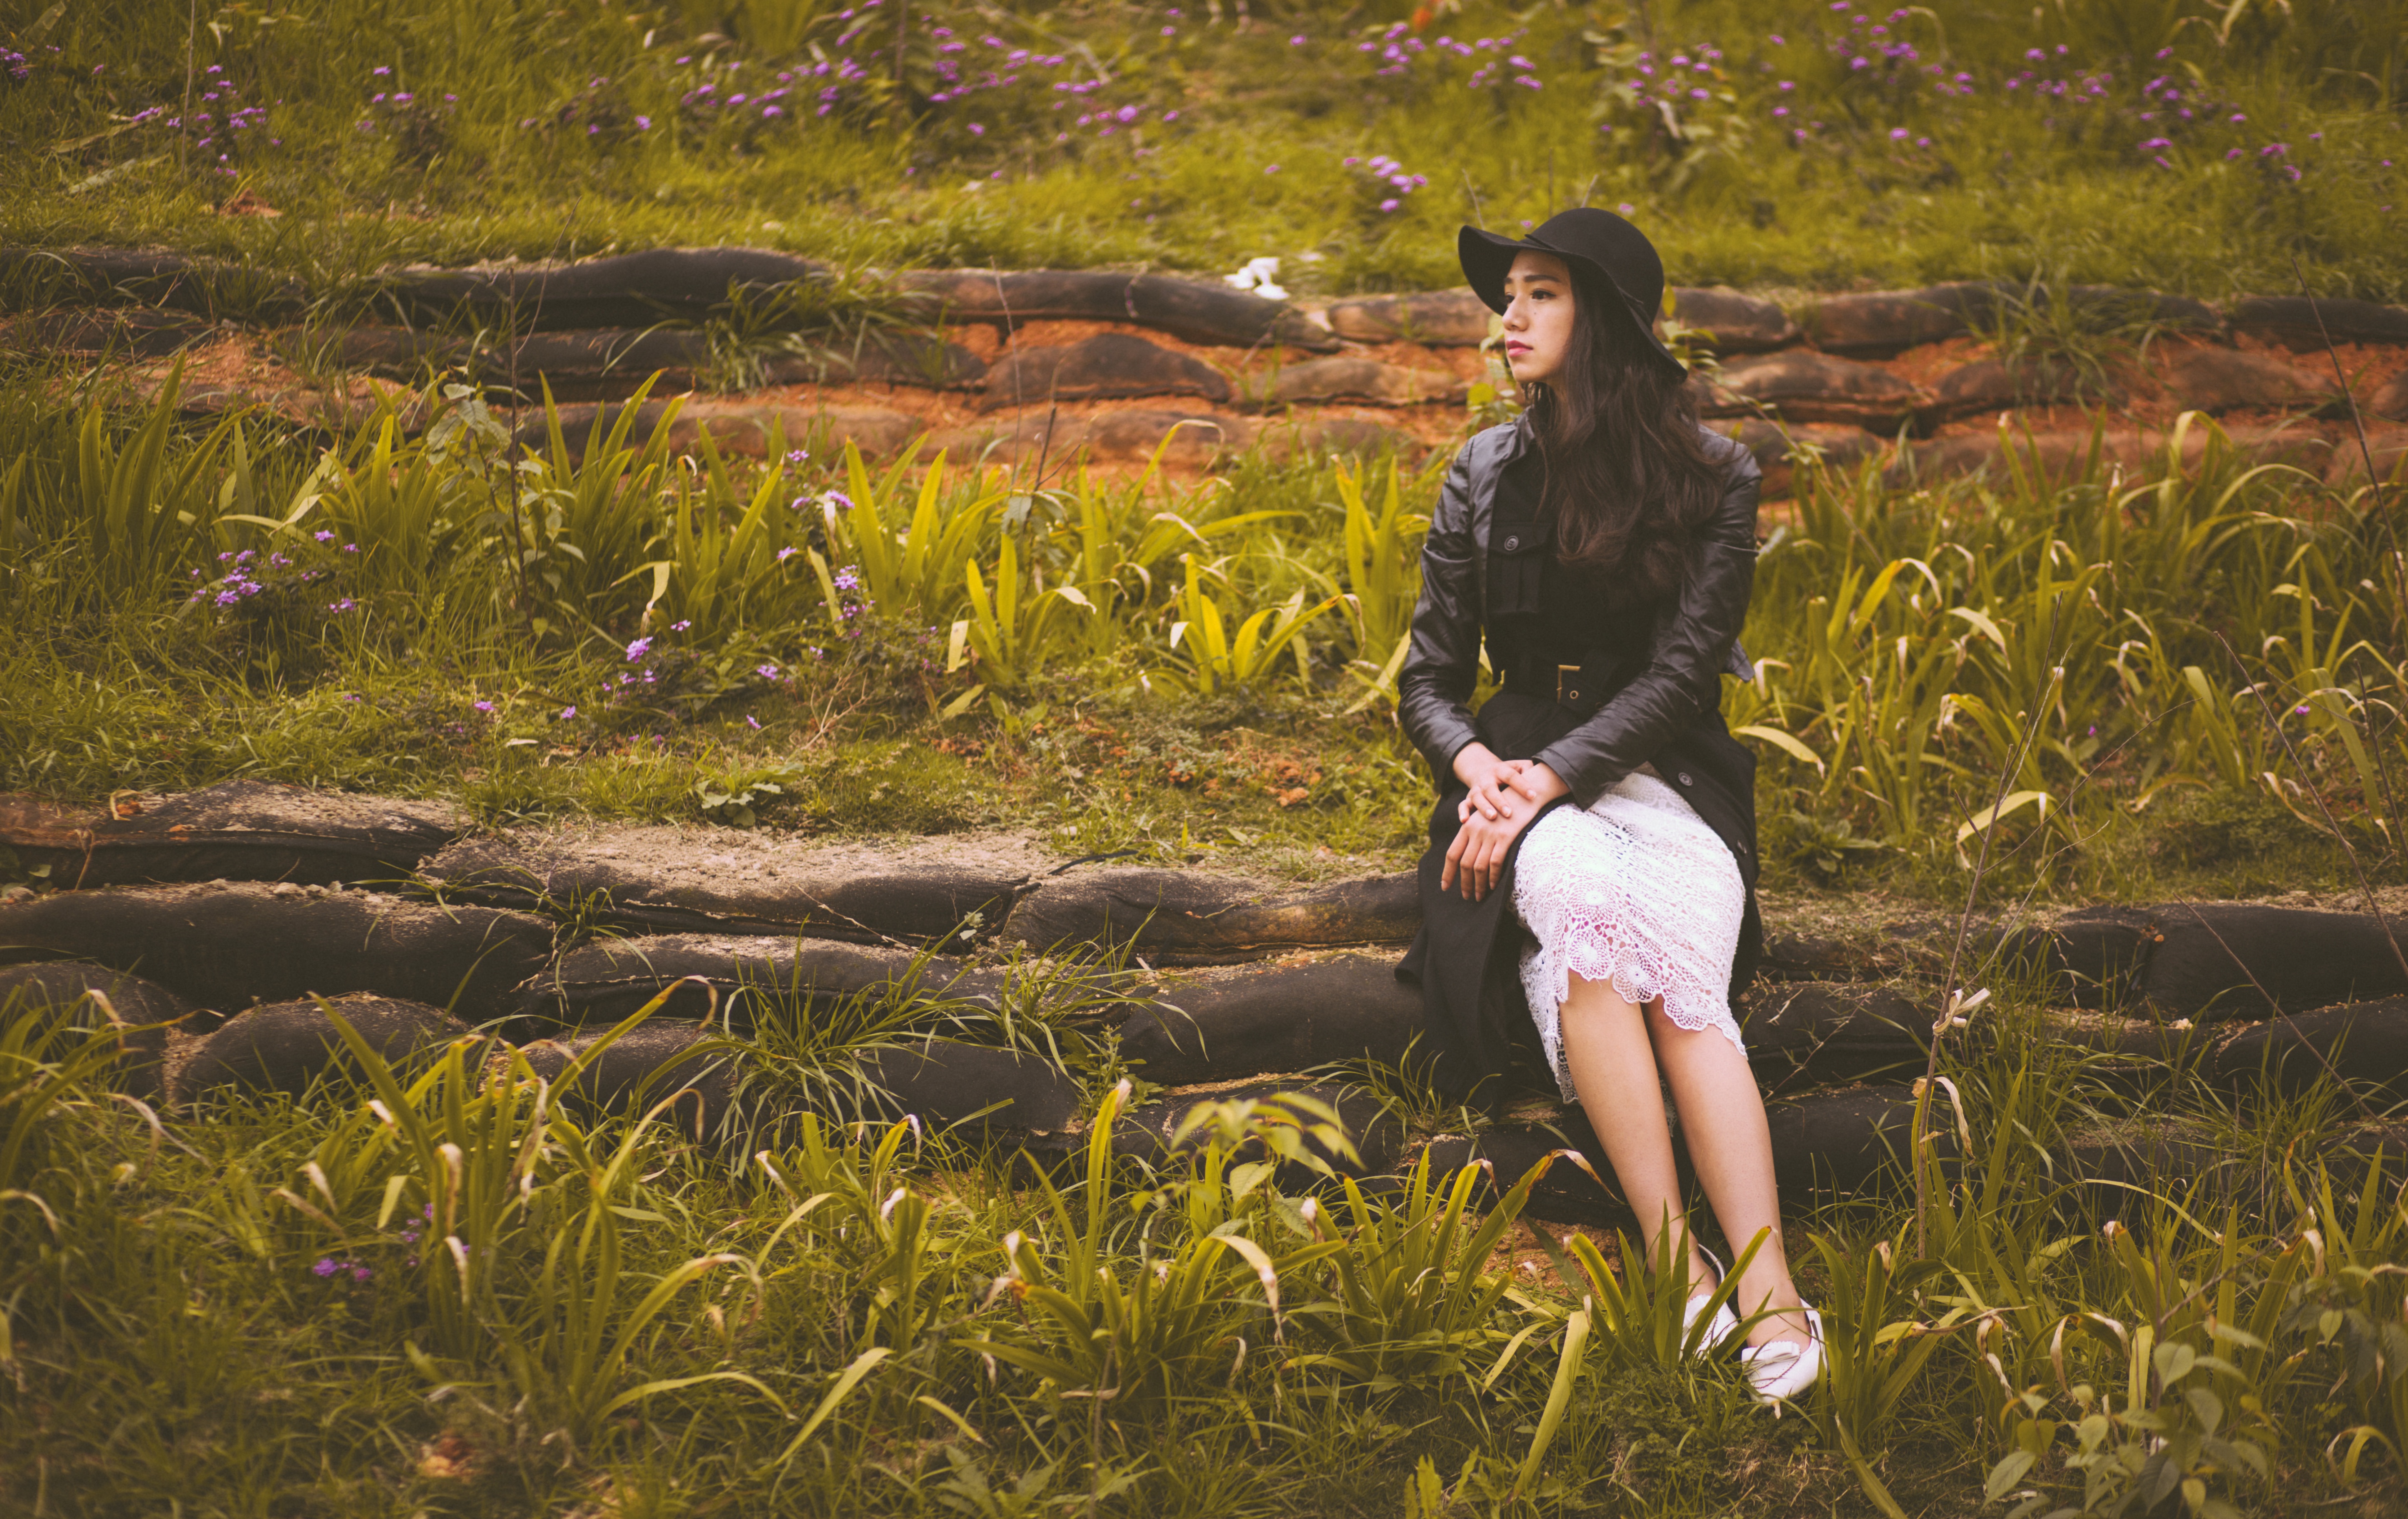
nature, grass, wilderness, meadow, leaf, flower, pond, autumn, season, wetland, habitat, rural area, natural environment